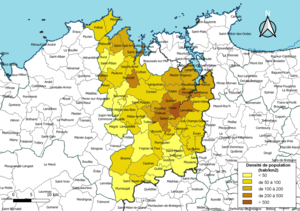
Carte des densités de population (millésimée 2016) des communes de l'intercommunalité Dinan Agglomération, département des Côtes-d'Armor, France. Composition au 1er janvier 2019.
Dinan Agglomération est une communauté d'agglomération française, créée au 1ᵉʳ janvier 2017 et située dans le département des Côtes-d'Armor et la région Bretagne.